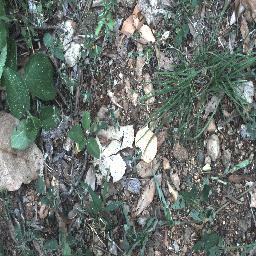
Label: negative